Dan (rank)

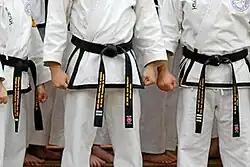
Some Korean martial art schools use embroidered bars to denote different "dan" ranks, as shown on the 1st, 2nd, and 3rd "dan" belts above.

Korean martial arts lacked a grading system up until the Japanese occupation (1910–1945) during which a variety of Japanese martial arts were introduced into the Korean school system, most notably judo, karate-do and kendo. After the occupation ended, newly emerging martial arts like taekwondo, tang soo do, soo bahk do and hapkido adopted the dan (단, 段) and (급, 級) ranks. The dan rank system is also used by "baduk" players. Nowadays, the Korea Taekkyon Association also issues dan ranks to "taekkyeon" practitioners.